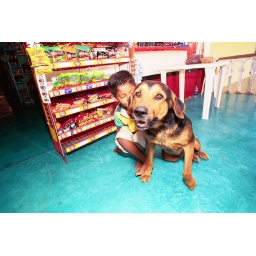
A boy and his dog in San Marcos, Guerrero